2024 12 Hours of Sebring

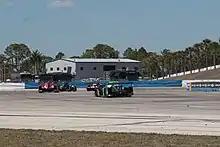
Sebring International Raceway, where the race was held.

The 2024 edition marked the first time since 2021 in which the IMSA SportsCar Championship and FIA World Endurance Championship would not compete during the same weekend; for the past two years, the 1000 Miles of Sebring joined the 12 hour event.